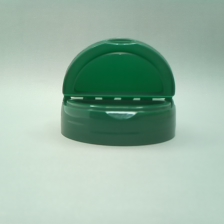
Color: green
Cap type: dual flip-top cap